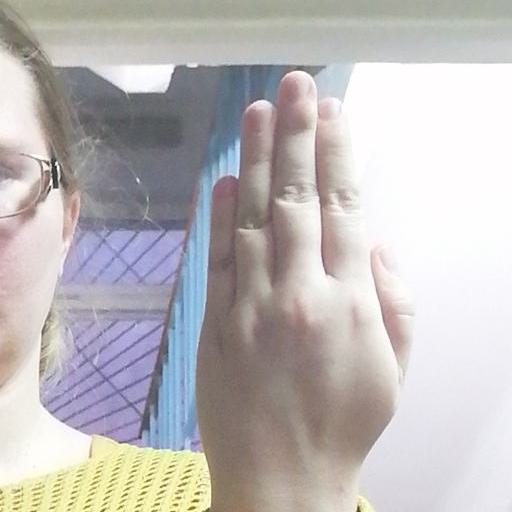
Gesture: stop_inverted